Ross Chastain

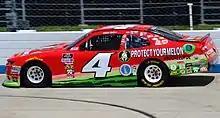
Chastain's No. 4 car at Dover in 2018

On the strength of a summer performance that saw him hold down the final Xfinity Series playoff spot, Chastain and Chip Ganassi Racing announced a three-race agreement for Chastain to pilot the organization's No. 42 entry for races at Darlington Raceway, Las Vegas Motor Speedway and Richmond Raceway. The races came at the expense of John Hunter Nemechek, who could not sell sponsorship for the races. DC Solar was announced as a backer for Chastain's effort. Chastain had previously met the CEO of DC Solar at Auto Club Speedway in 2018, and plans materialized from there. For the first race of the trio, Chastain held top-ten spots in both practices, finishing second in first practice. He later claimed the pole over Christopher Bell, and during the race won the first two stages. During the third stage, Chastain was battling for the race lead with Kevin Harvick with thirty-five laps to go. Through turns one and two of the traditionally one-groove Darlington track, the lapped car of Chad Finchum took the top-groove racing lane, leaving Harvick and Chastain jostling for positions in the bottom lanes. After clearing Finchum, Harvick slid up into Chastain who then slid up into the wall. On the backstretch, Chastain hooked Harvick's machine into the outside wall, ending Harvick's day. Harvick later parked in Chastain's pit stall before giving a heated post-race interview calling Chastain "inexperienced" and saying that Chastain will "never get to drive many of them [events in top-tier cars] again. Chip Ganassi then responded on Twitter, defending Chastain's performance and stating that he "helped himself to many future opportunities"." Chastain, for his part, finished 25th after repairs and called running up front "cool" and also saying "I don't care what Harvick says."